Future Circular Collider

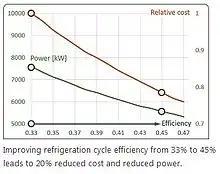
Improving refrigeration cycle efficiency from 33% to 45% leads to 20% reduced cost and power.

As a result, the cryogenic systems that have to be developed correspond to two to four times the presently deployed systems and require increased availability and maximum energy efficiency. Any further improvements in cryogenics are expected to find wide applications in medical imaging techniques.